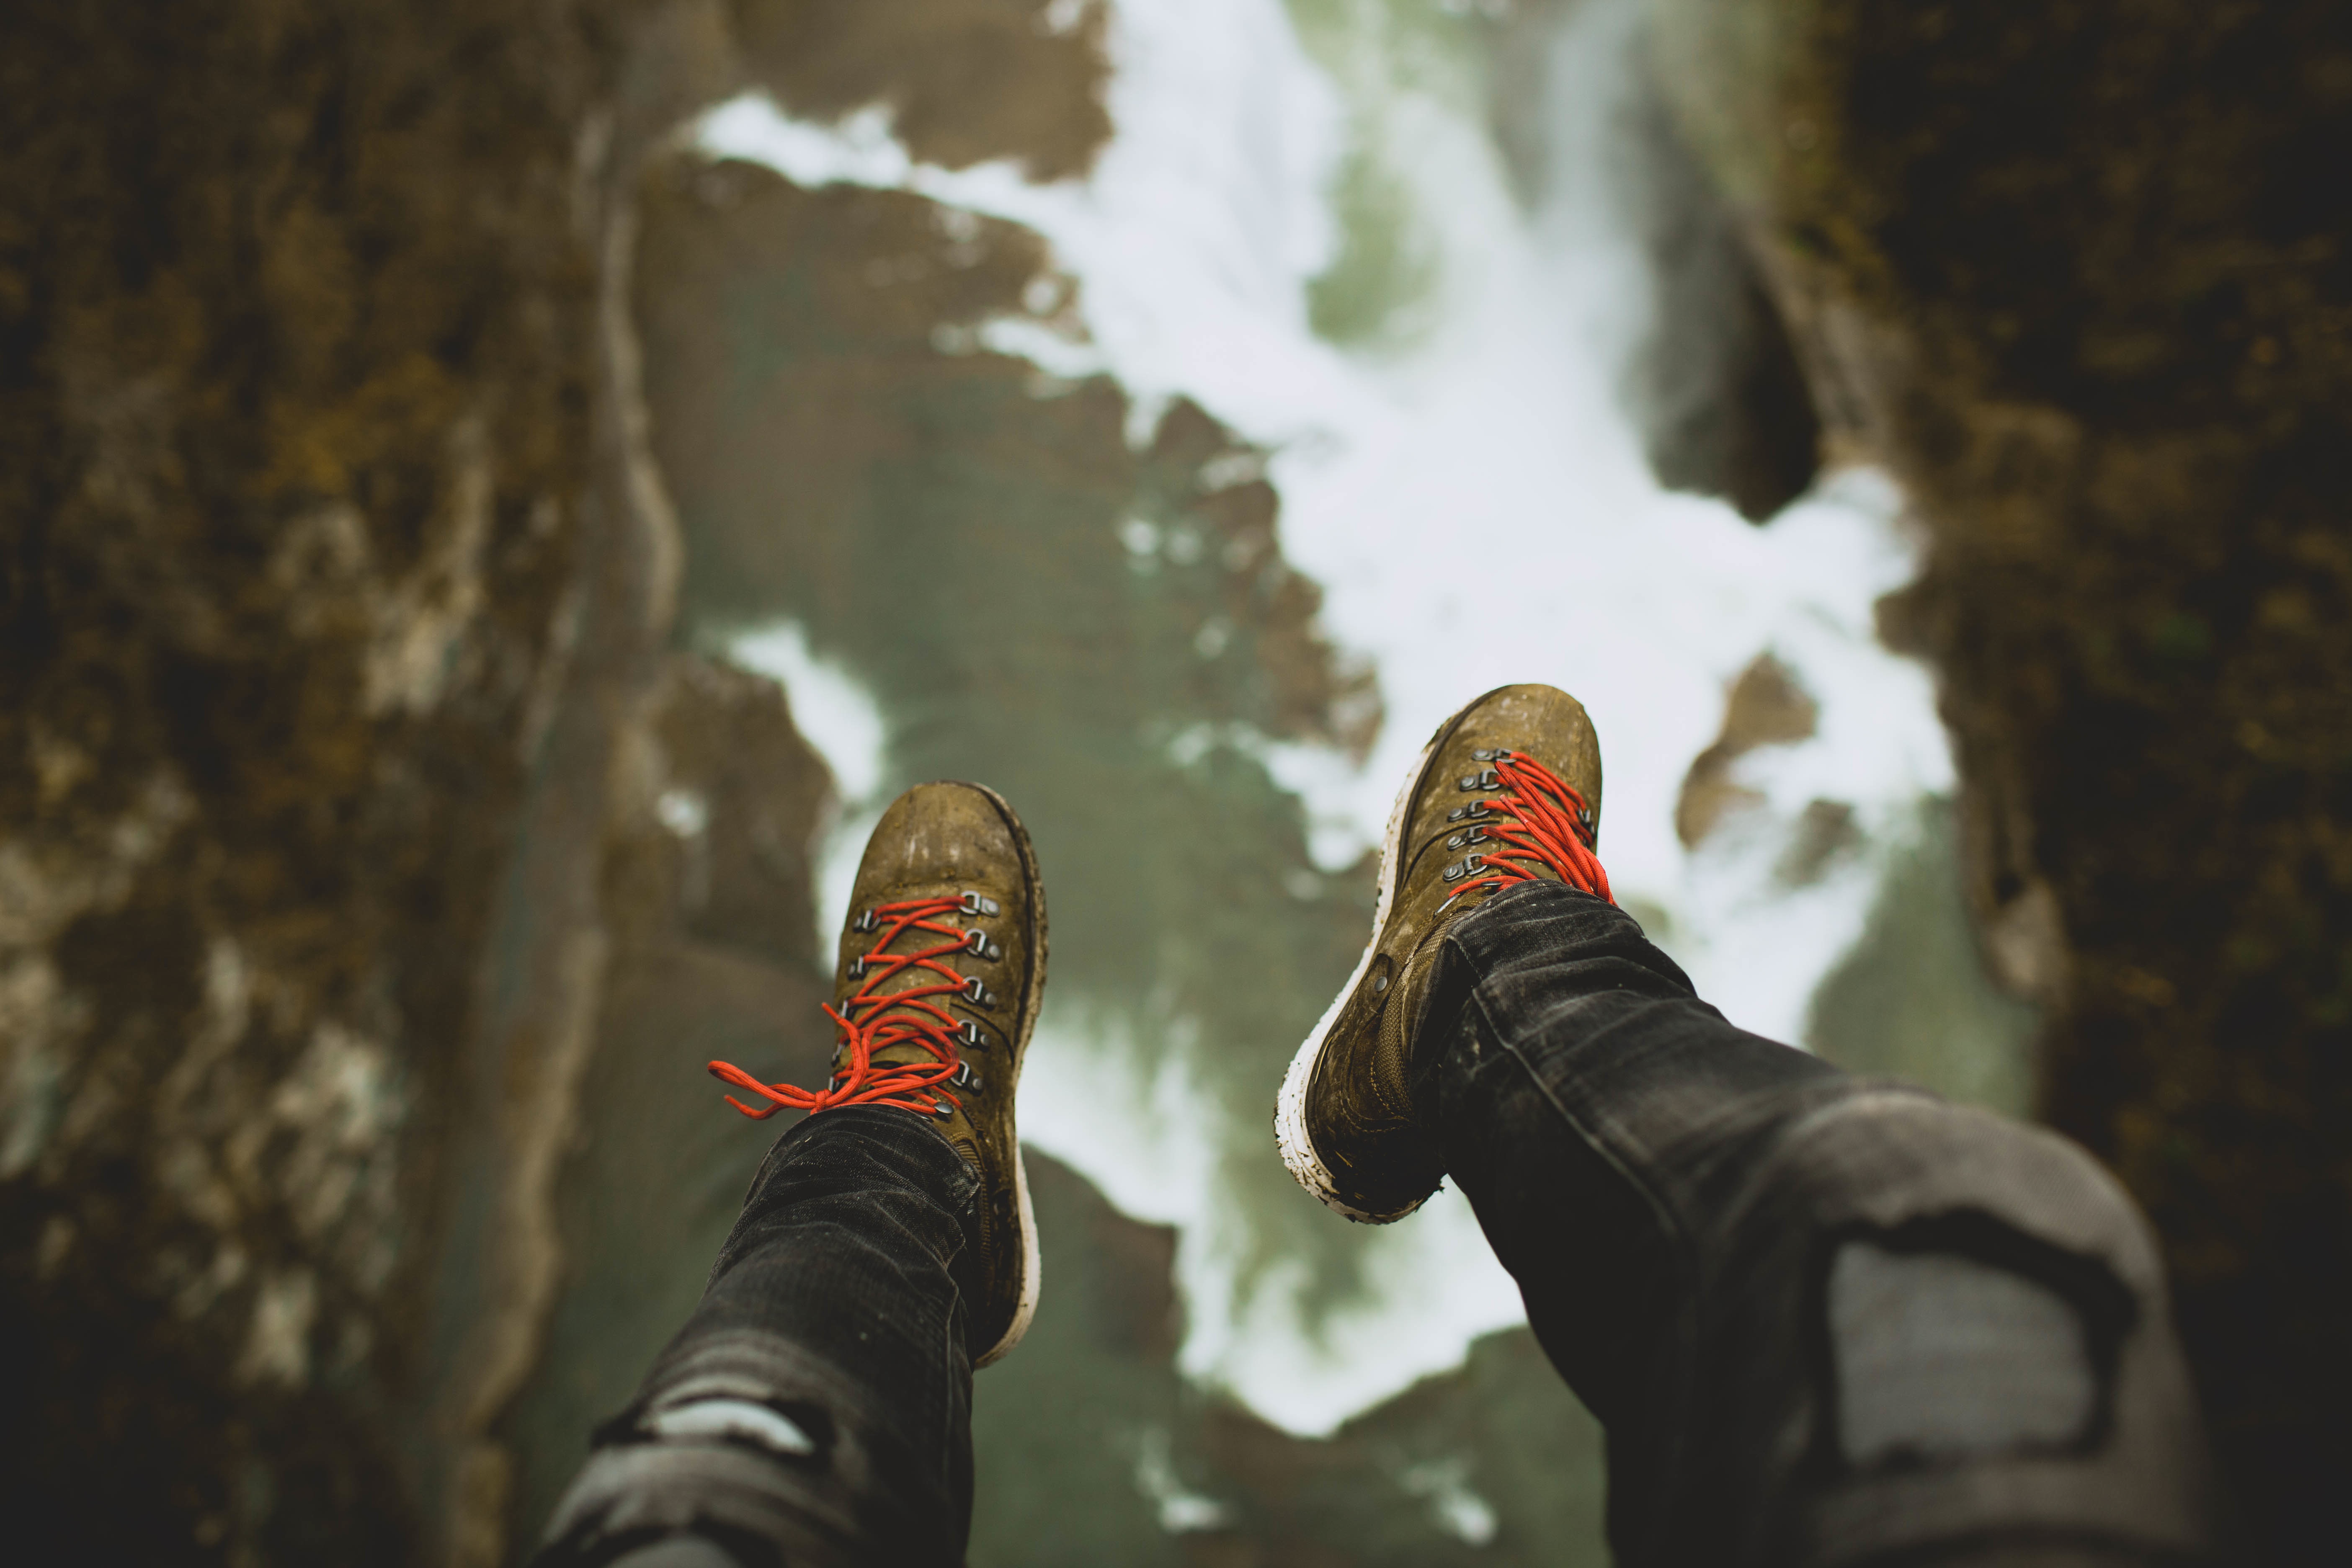
person, shoe, feet, boot, leg, temple